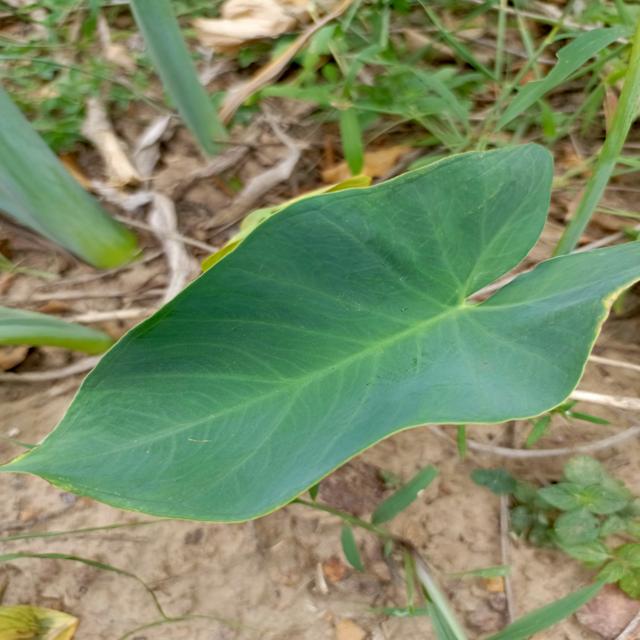
Label: Healthy